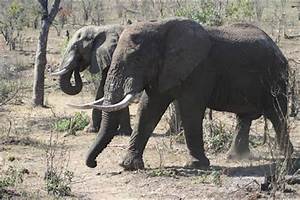
Label: elephant